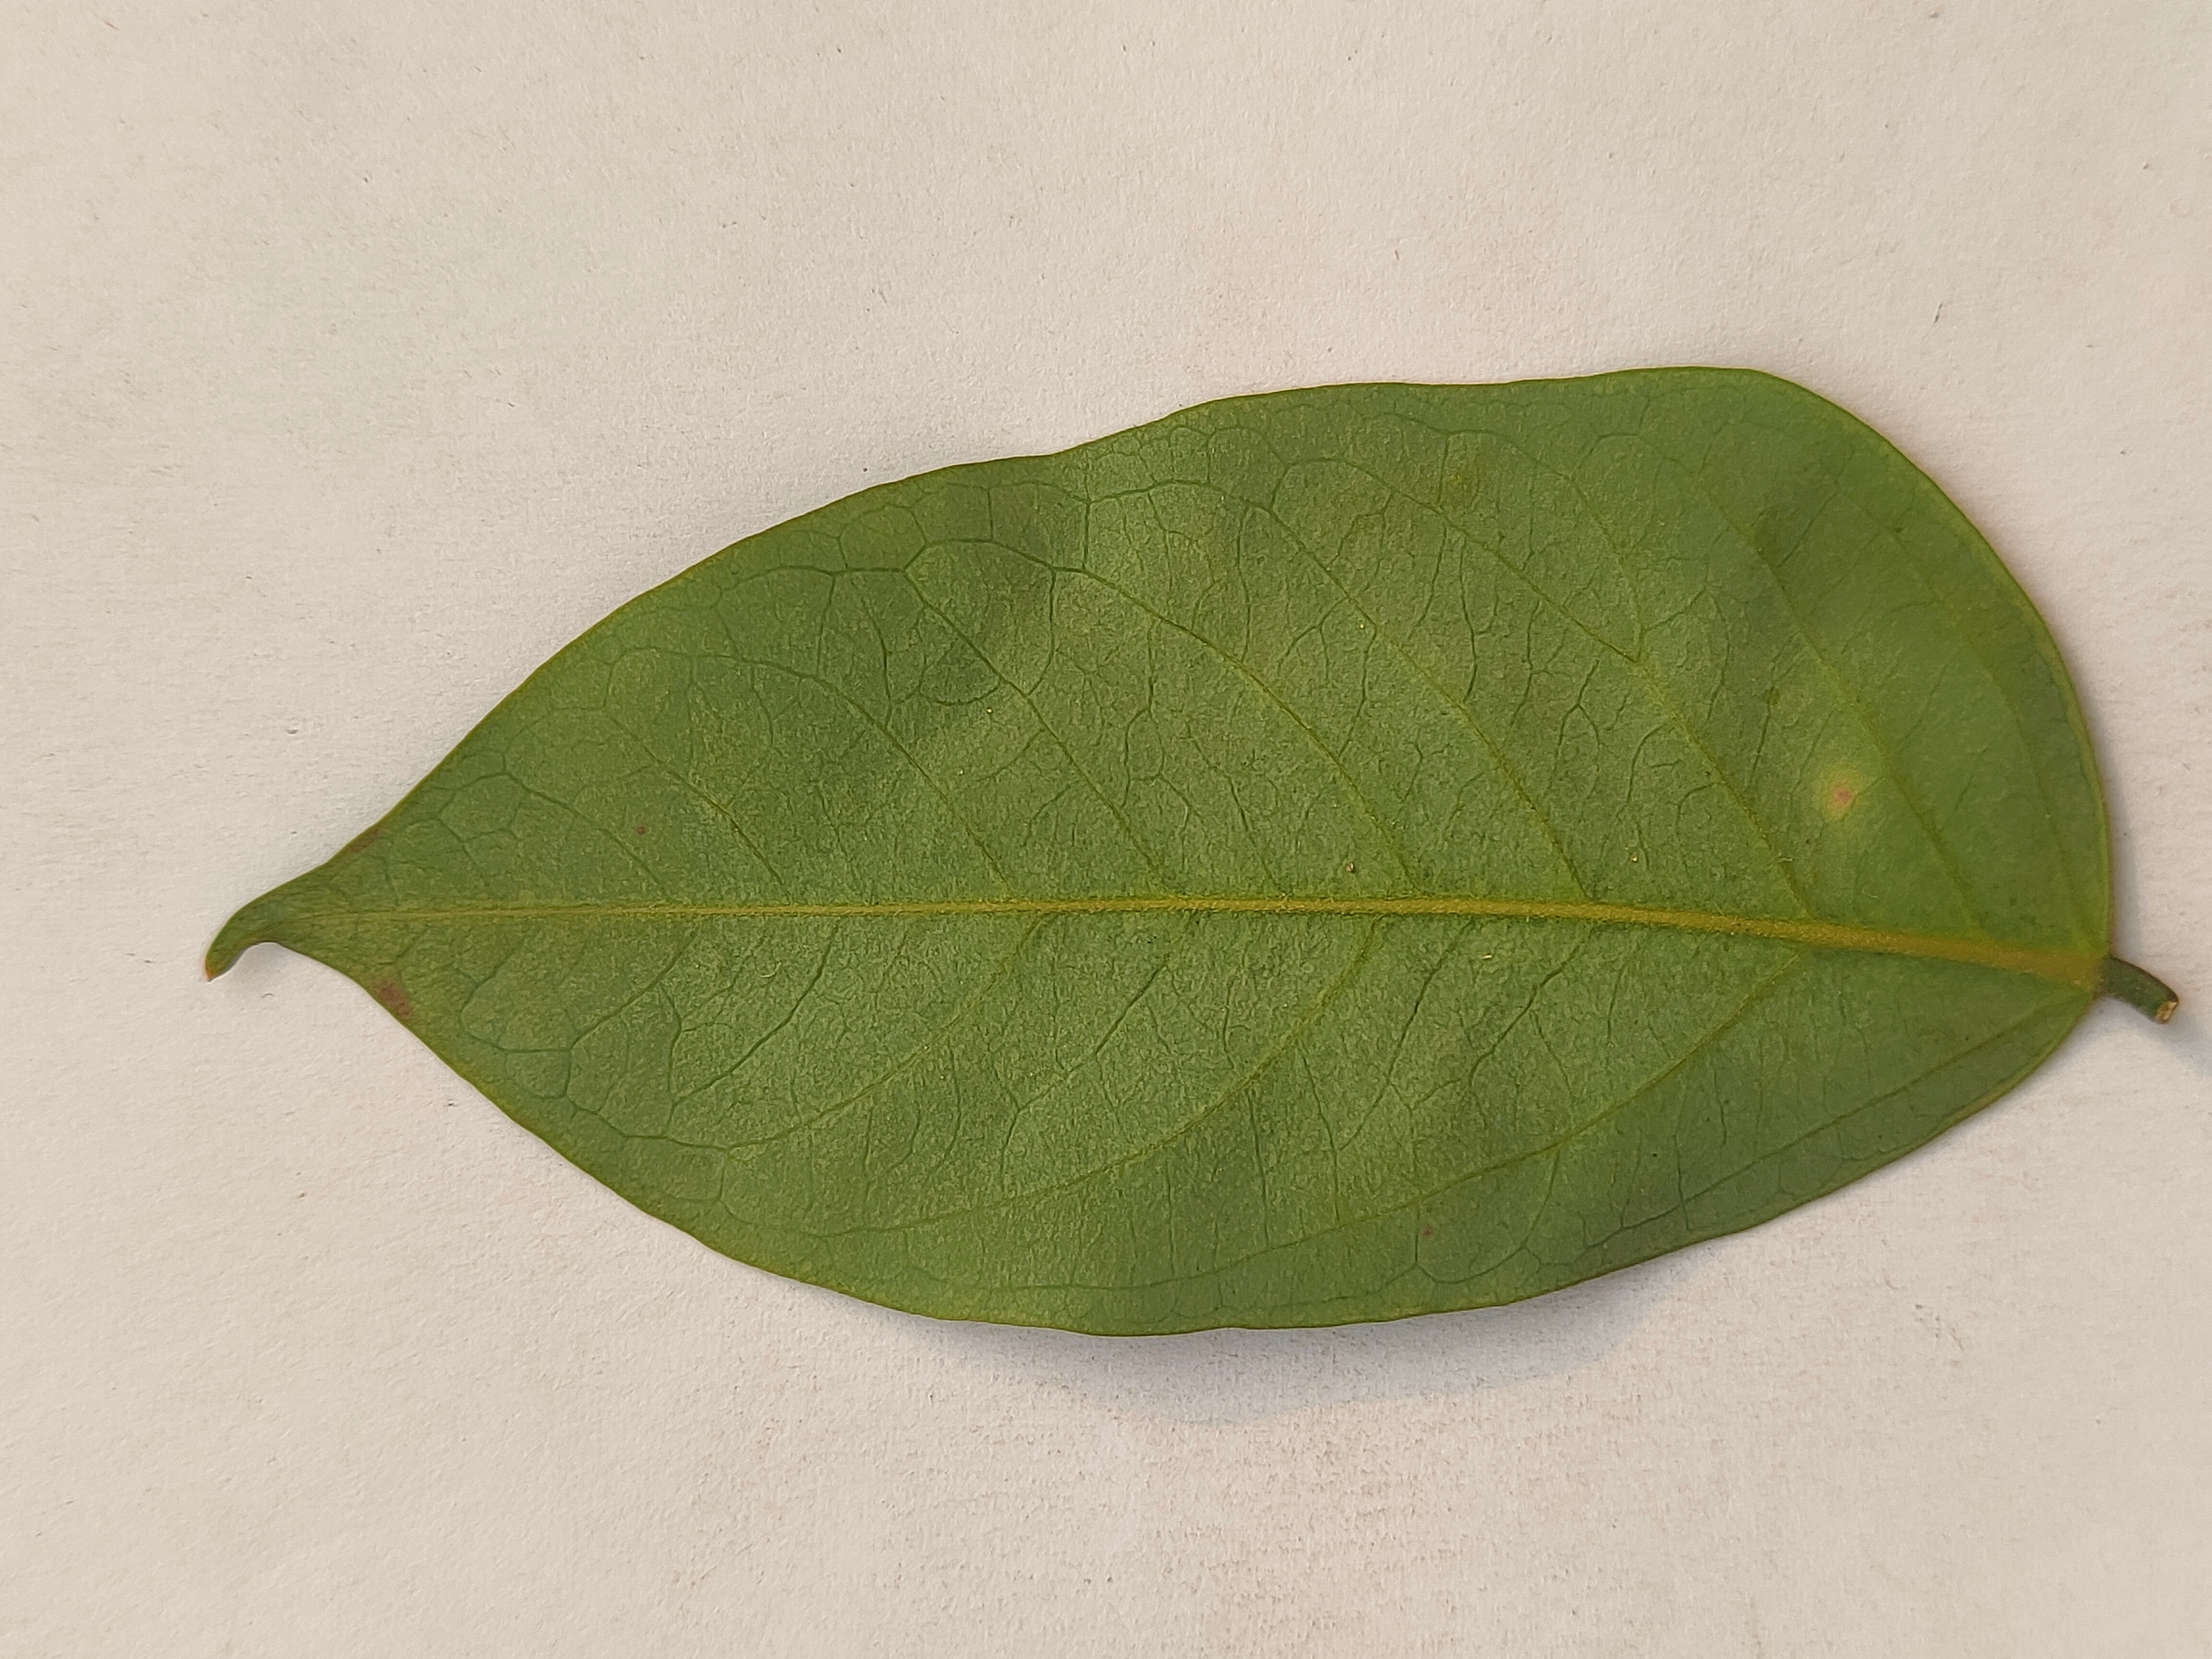
Leaf variety: Star Fruit